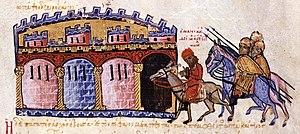
Georges Maniakès est un protestataire et magistère byzantin d’origine grecque du XIᵉ siècle, identifié aussi sous le nom de Gyrgir dans les sagas scandinaves. Fils de Goudelios Maniakes, il parvient à se hisser au rang de général malgré ses origines modestes. Il fait valoir ses talents militaires lorsqu’il parvient à prendre la ville d’Édesse aux Seldjoukides en 1032 ainsi que d’autres territoires de l’actuelle Syrie. Il est surtout renommé pour sa partielle reconquête de la Sicile qui commence en 1038. Au cours de sa vie, le tempérament colérique de Maniakès lui attire plusieurs problèmes avec le pouvoir impérial de Byzance. Il se fait emprisonner et plus tard, son mécontentement envers l’empereur Constantin IX Monomaque le pousse finalement à la révolte en 1042, où il trouve la mort durant une importante bataille. Le décès de Maniakès, en l’an 1043, est une énigme pour ses contemporains, car aucun d’eux n’est en mesure de prouver qui l’a achevé.